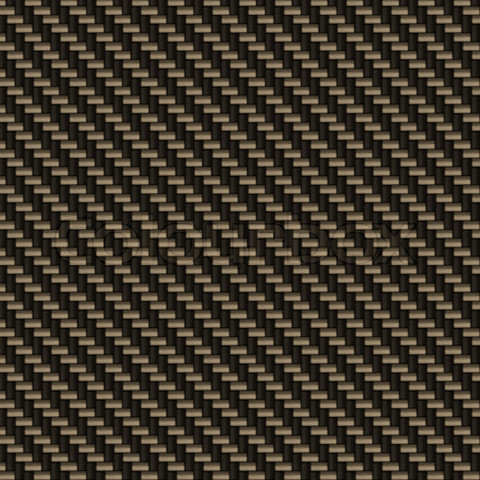
Texture: woven